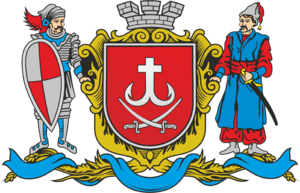
Vinnytsia ou Vinnitsa est une ville d'Ukraine et le chef-lieu administratif de l'oblast de Vinnytsia. C'est la capitale de la Podolie, région historique. Sa population s'élevait à 372 116 habitants en 2014.